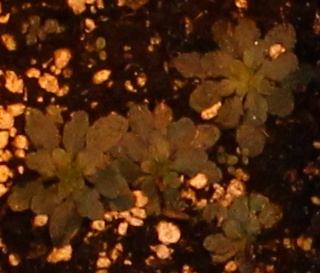
Label: Horseweed